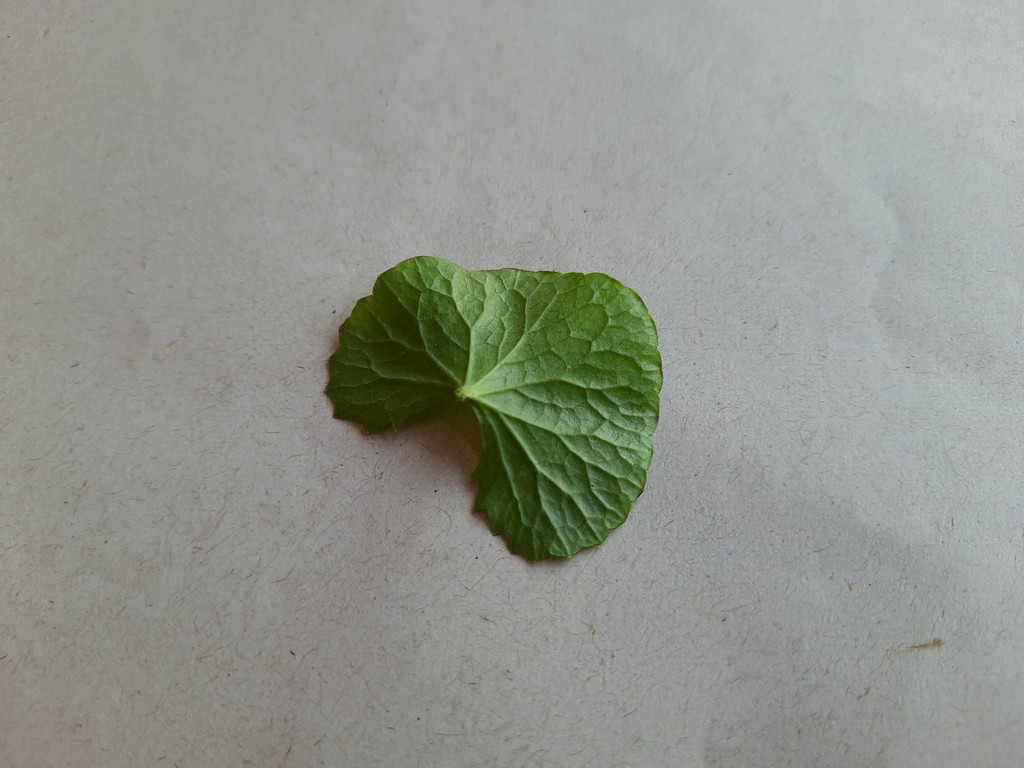
Label: Healthy